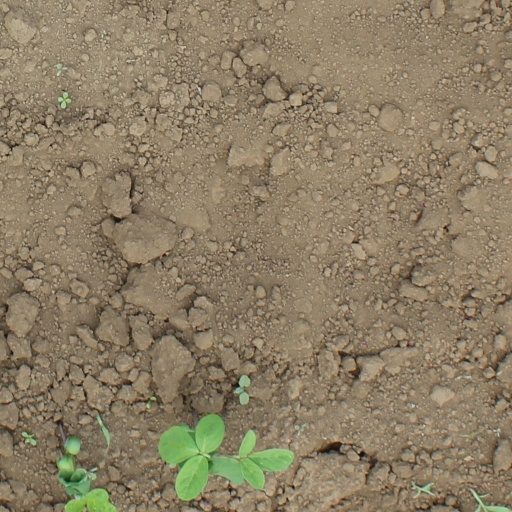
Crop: soybean